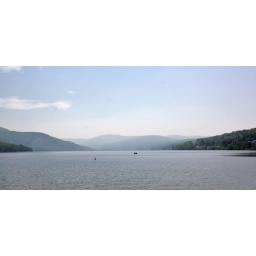
The mountain views over Crystal Lake were smoky from the Quebec forest fires.